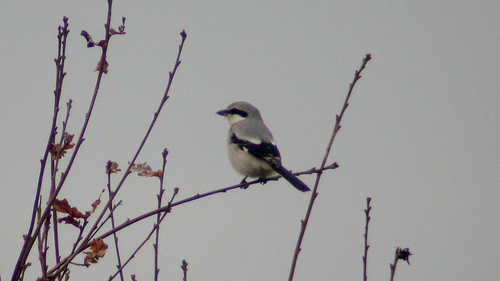
this bird features a round head and pointed beak, with gray back and crown; black superciliary, tail, and primary coverts; and white throat, belly, and abdomen.
this bird is grey and black in color with a short beak and grey eye ring.
this is a bird with a white belly, gray back and head and a black wing.
a medium sized bird with a grey crown, and a bill that curves downwardssmall grey bird with black on the tip of it's wings and black on his eyes.
this small light gray bird has a black tail, beak and cheek patch.
this bird has wings that are grey and black and has a white belly
this bird has a grey crown, black primaries, and a grey belly.
a large bird with a white, black, light gray coloration.
this bird has wings that are grey and has a white belly
Species: Great Grey Shrike